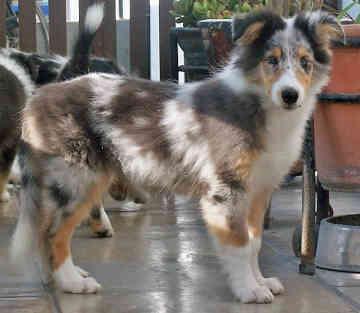
collie